Pit pony

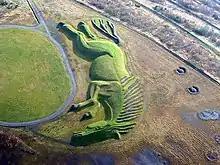
"Sultan", on the site of Penallta Colliery

In shaft mines, ponies were normally stabled underground and fed on a diet with a high proportion of chopped hay and maize, coming to the surface only during the colliery's annual holiday. In slope and drift mines, the stables were usually on the surface near the mine entrance.